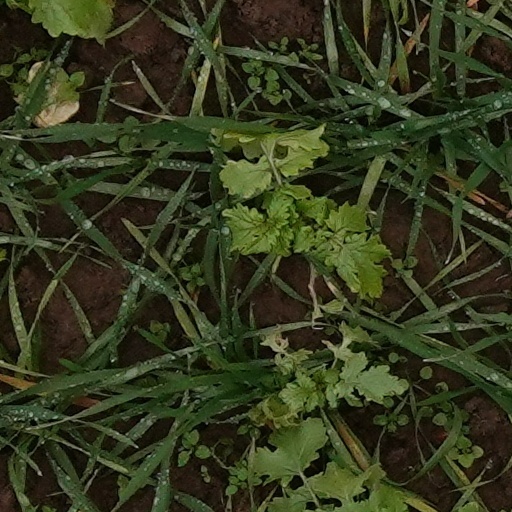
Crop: wheat